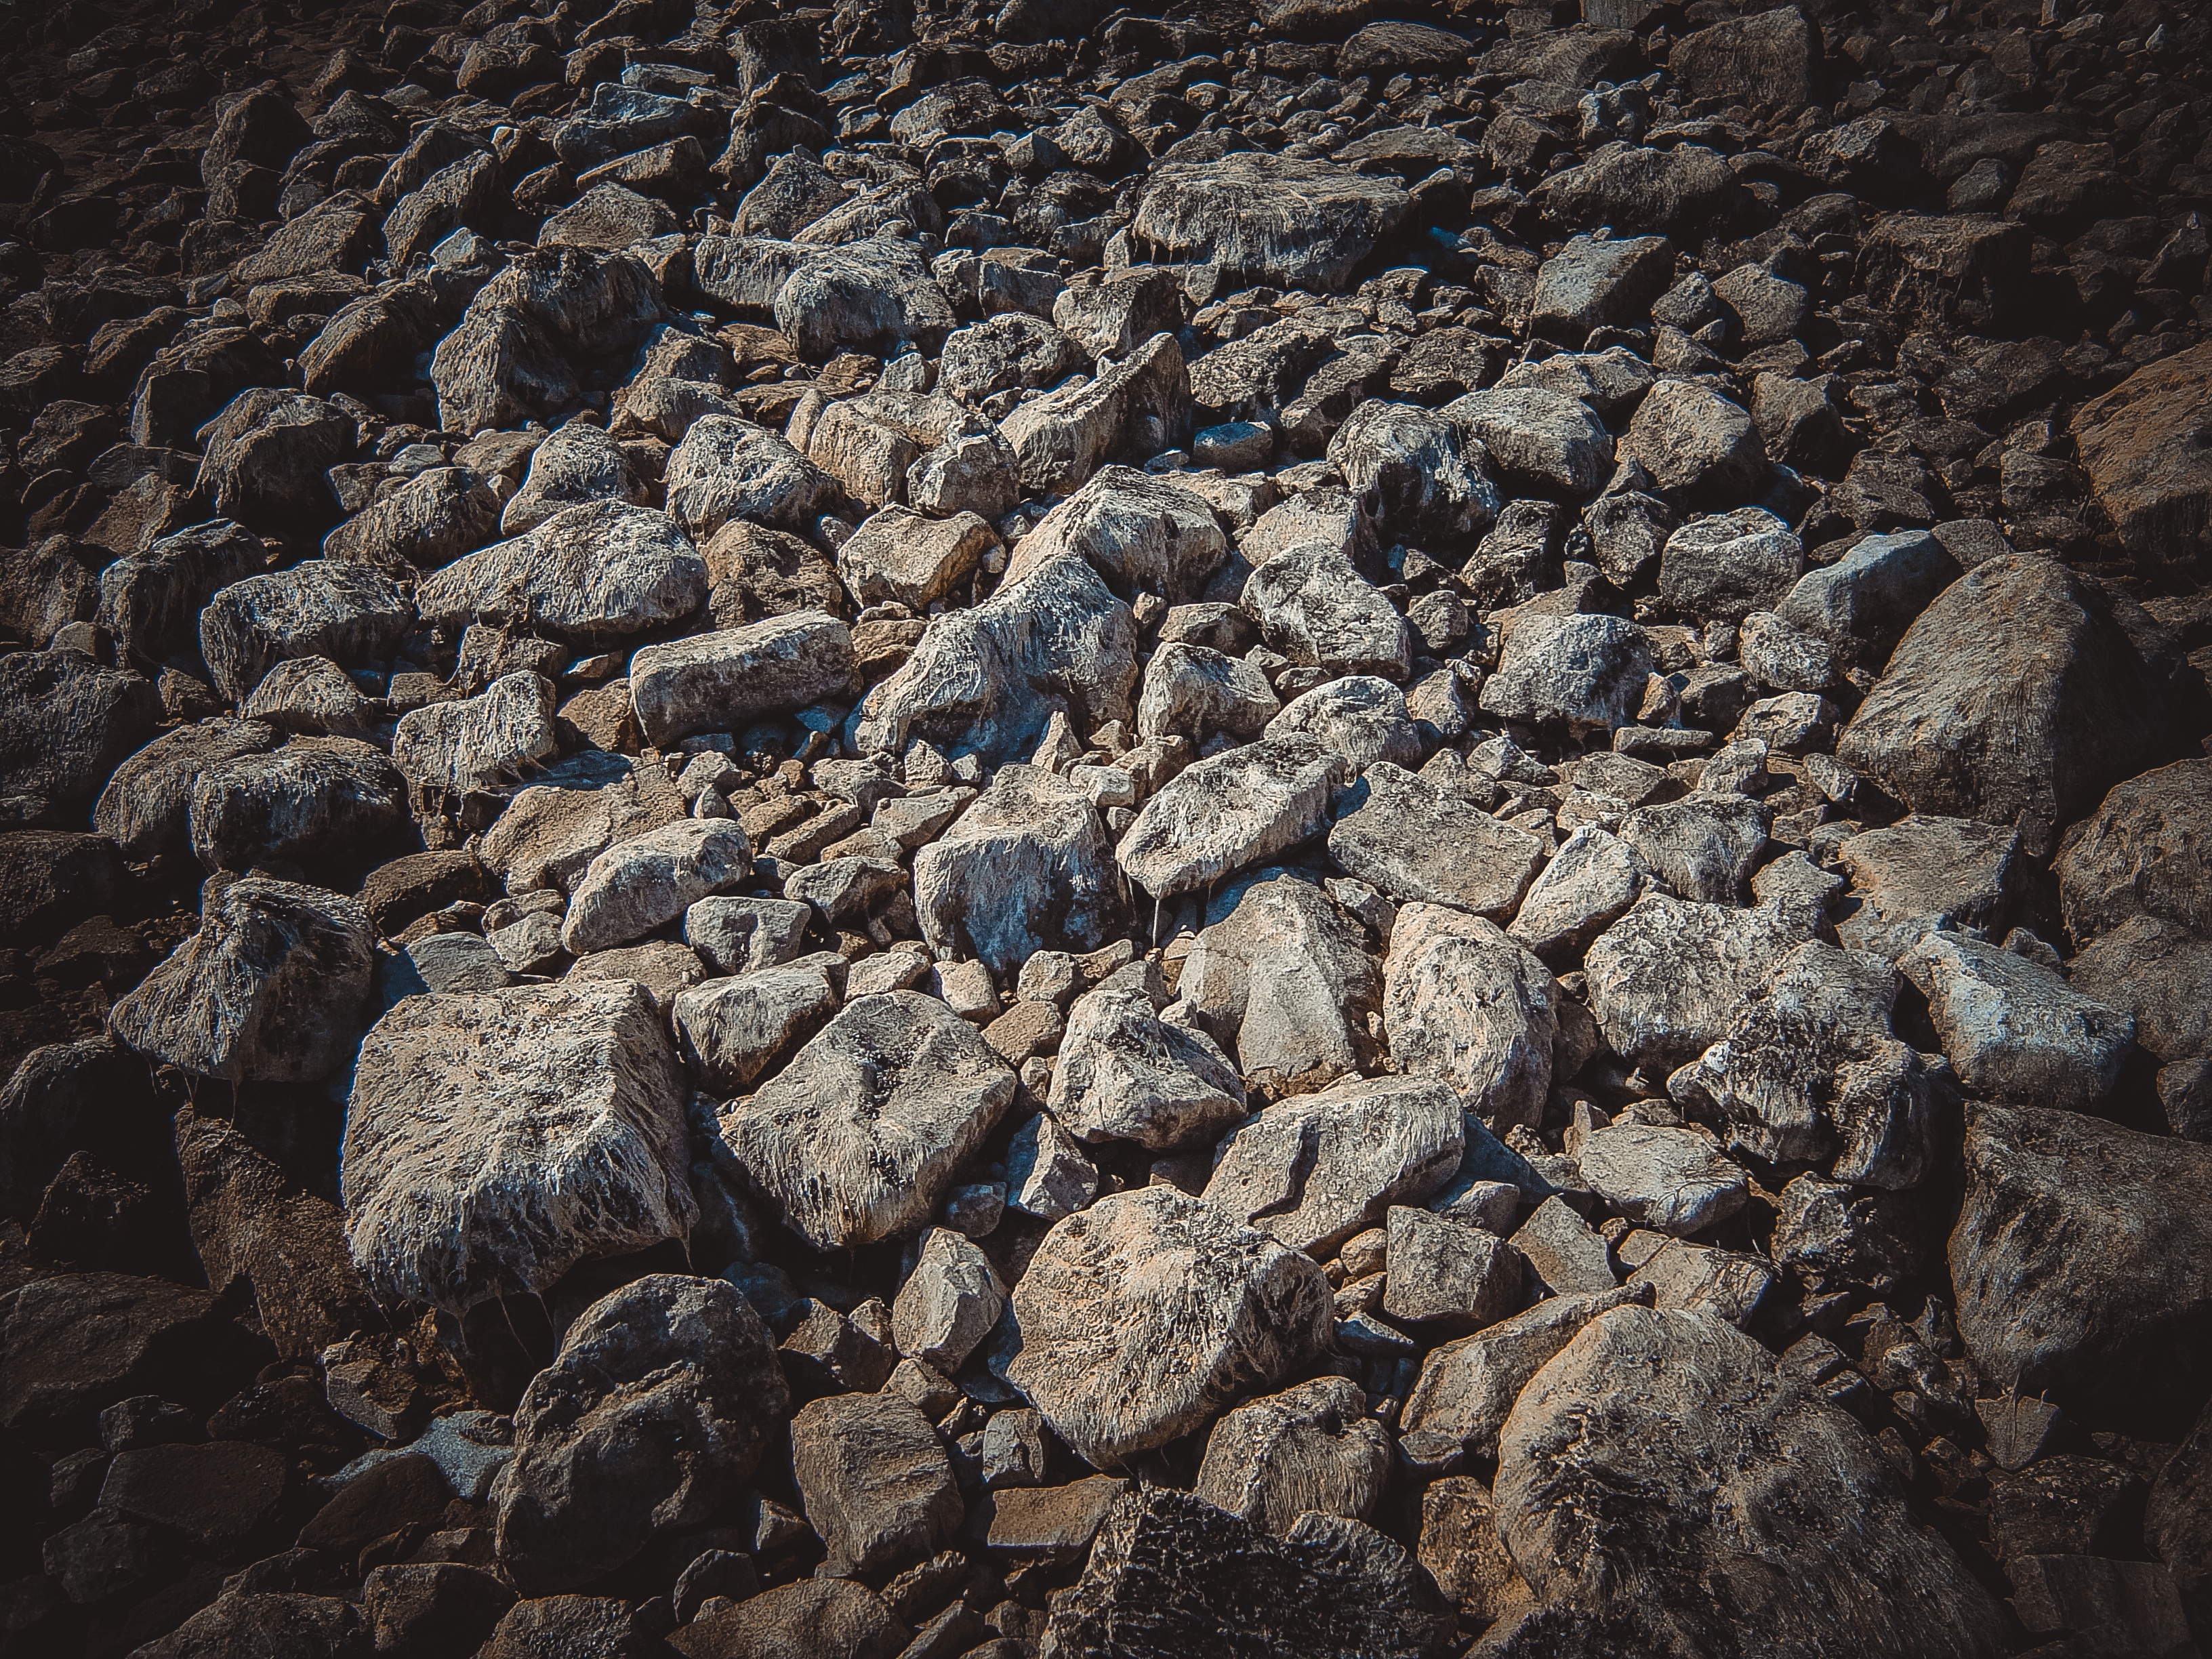
sea, rock, wood, texture, wall, formation, soil, stone wall, material, geology, bedrock